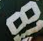
Number: 8